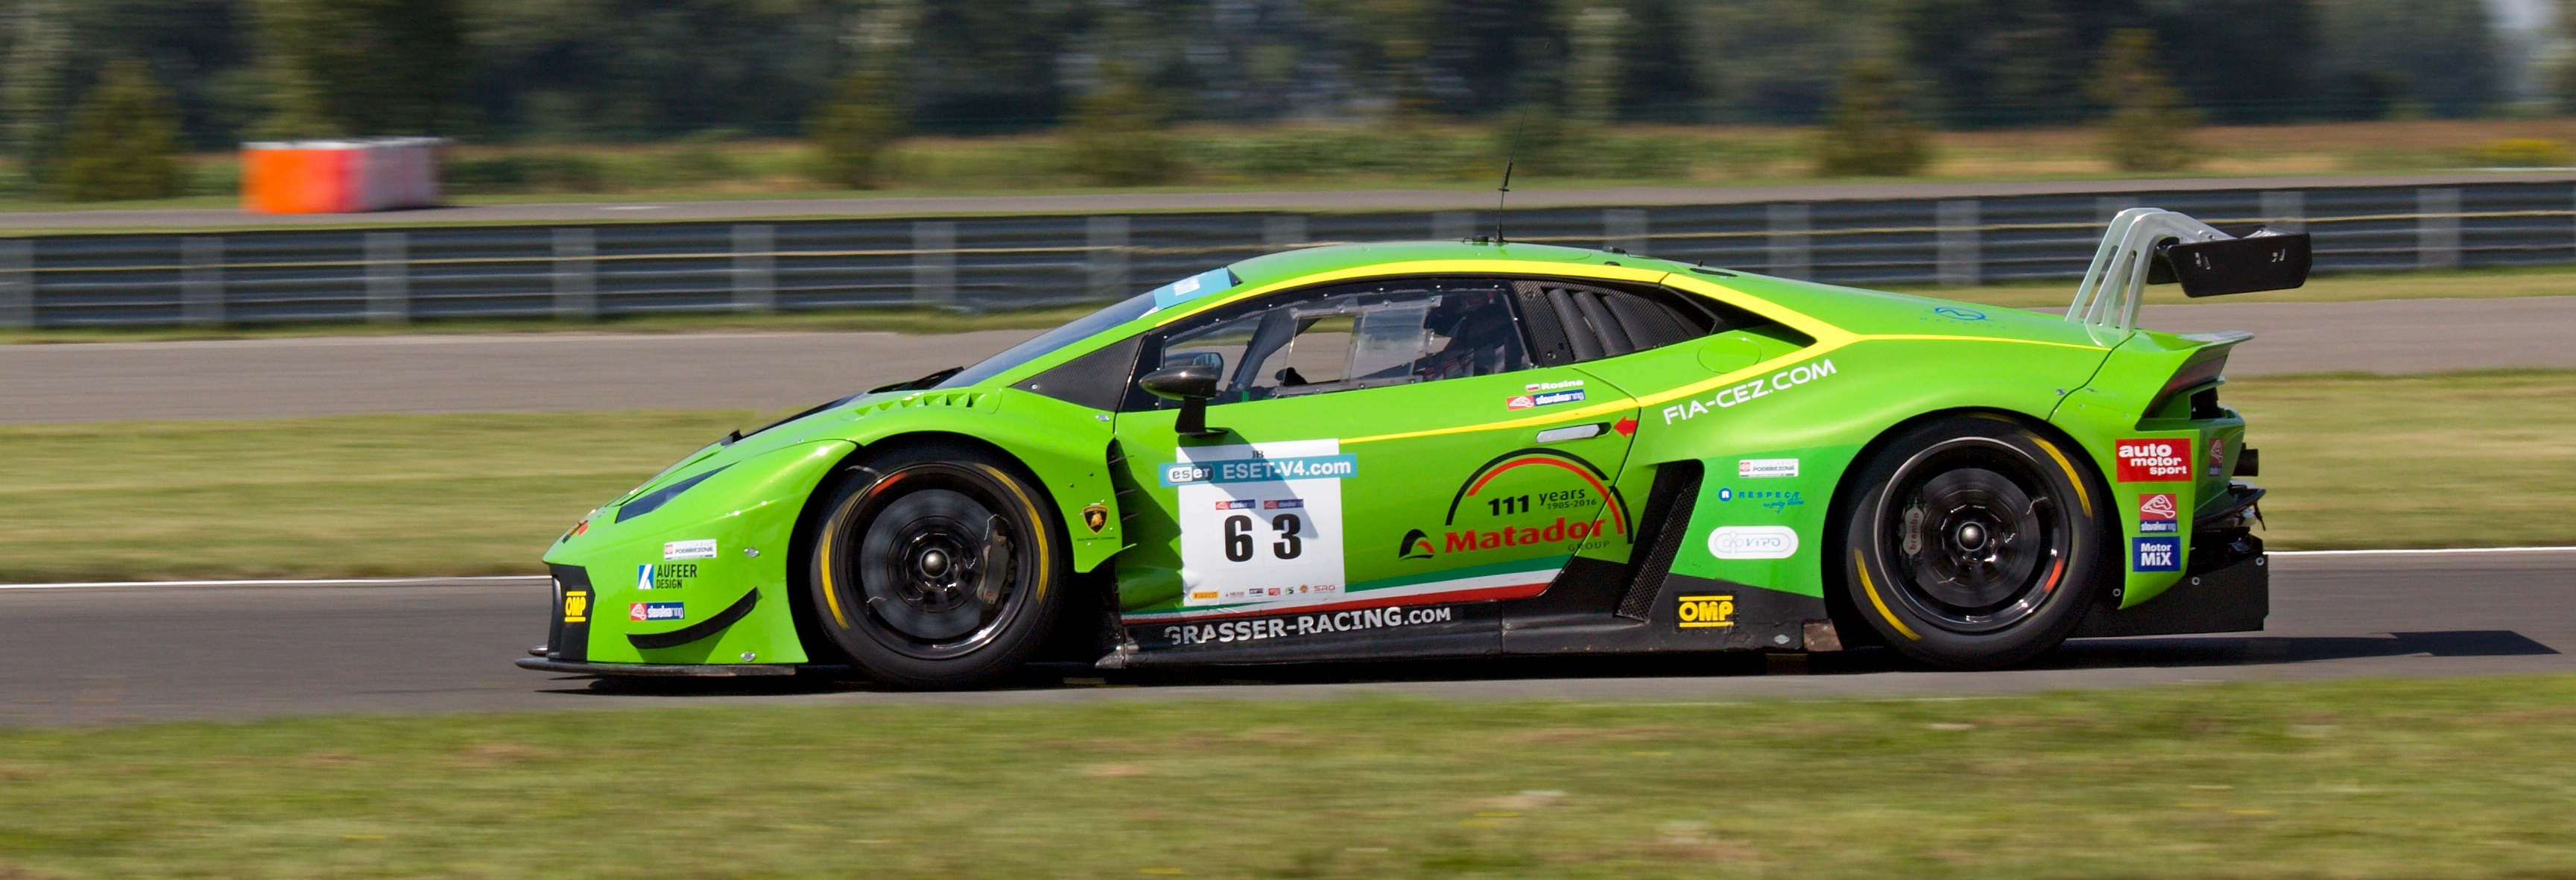
grass, track, sport, car, wheel, motion, vehicle, drive, action, speed, sports car, speedway, race car, race, competition, supercar, wheels, racing, spoiler, race track, championship, fast, circuit, racer, tournament, motorsport, lamborghini, rims, racing car, motor racing, land vehicle, touring car, auto racing, automobile make, automotive design, luxury vehicle, performance car, world rally car, transportation system